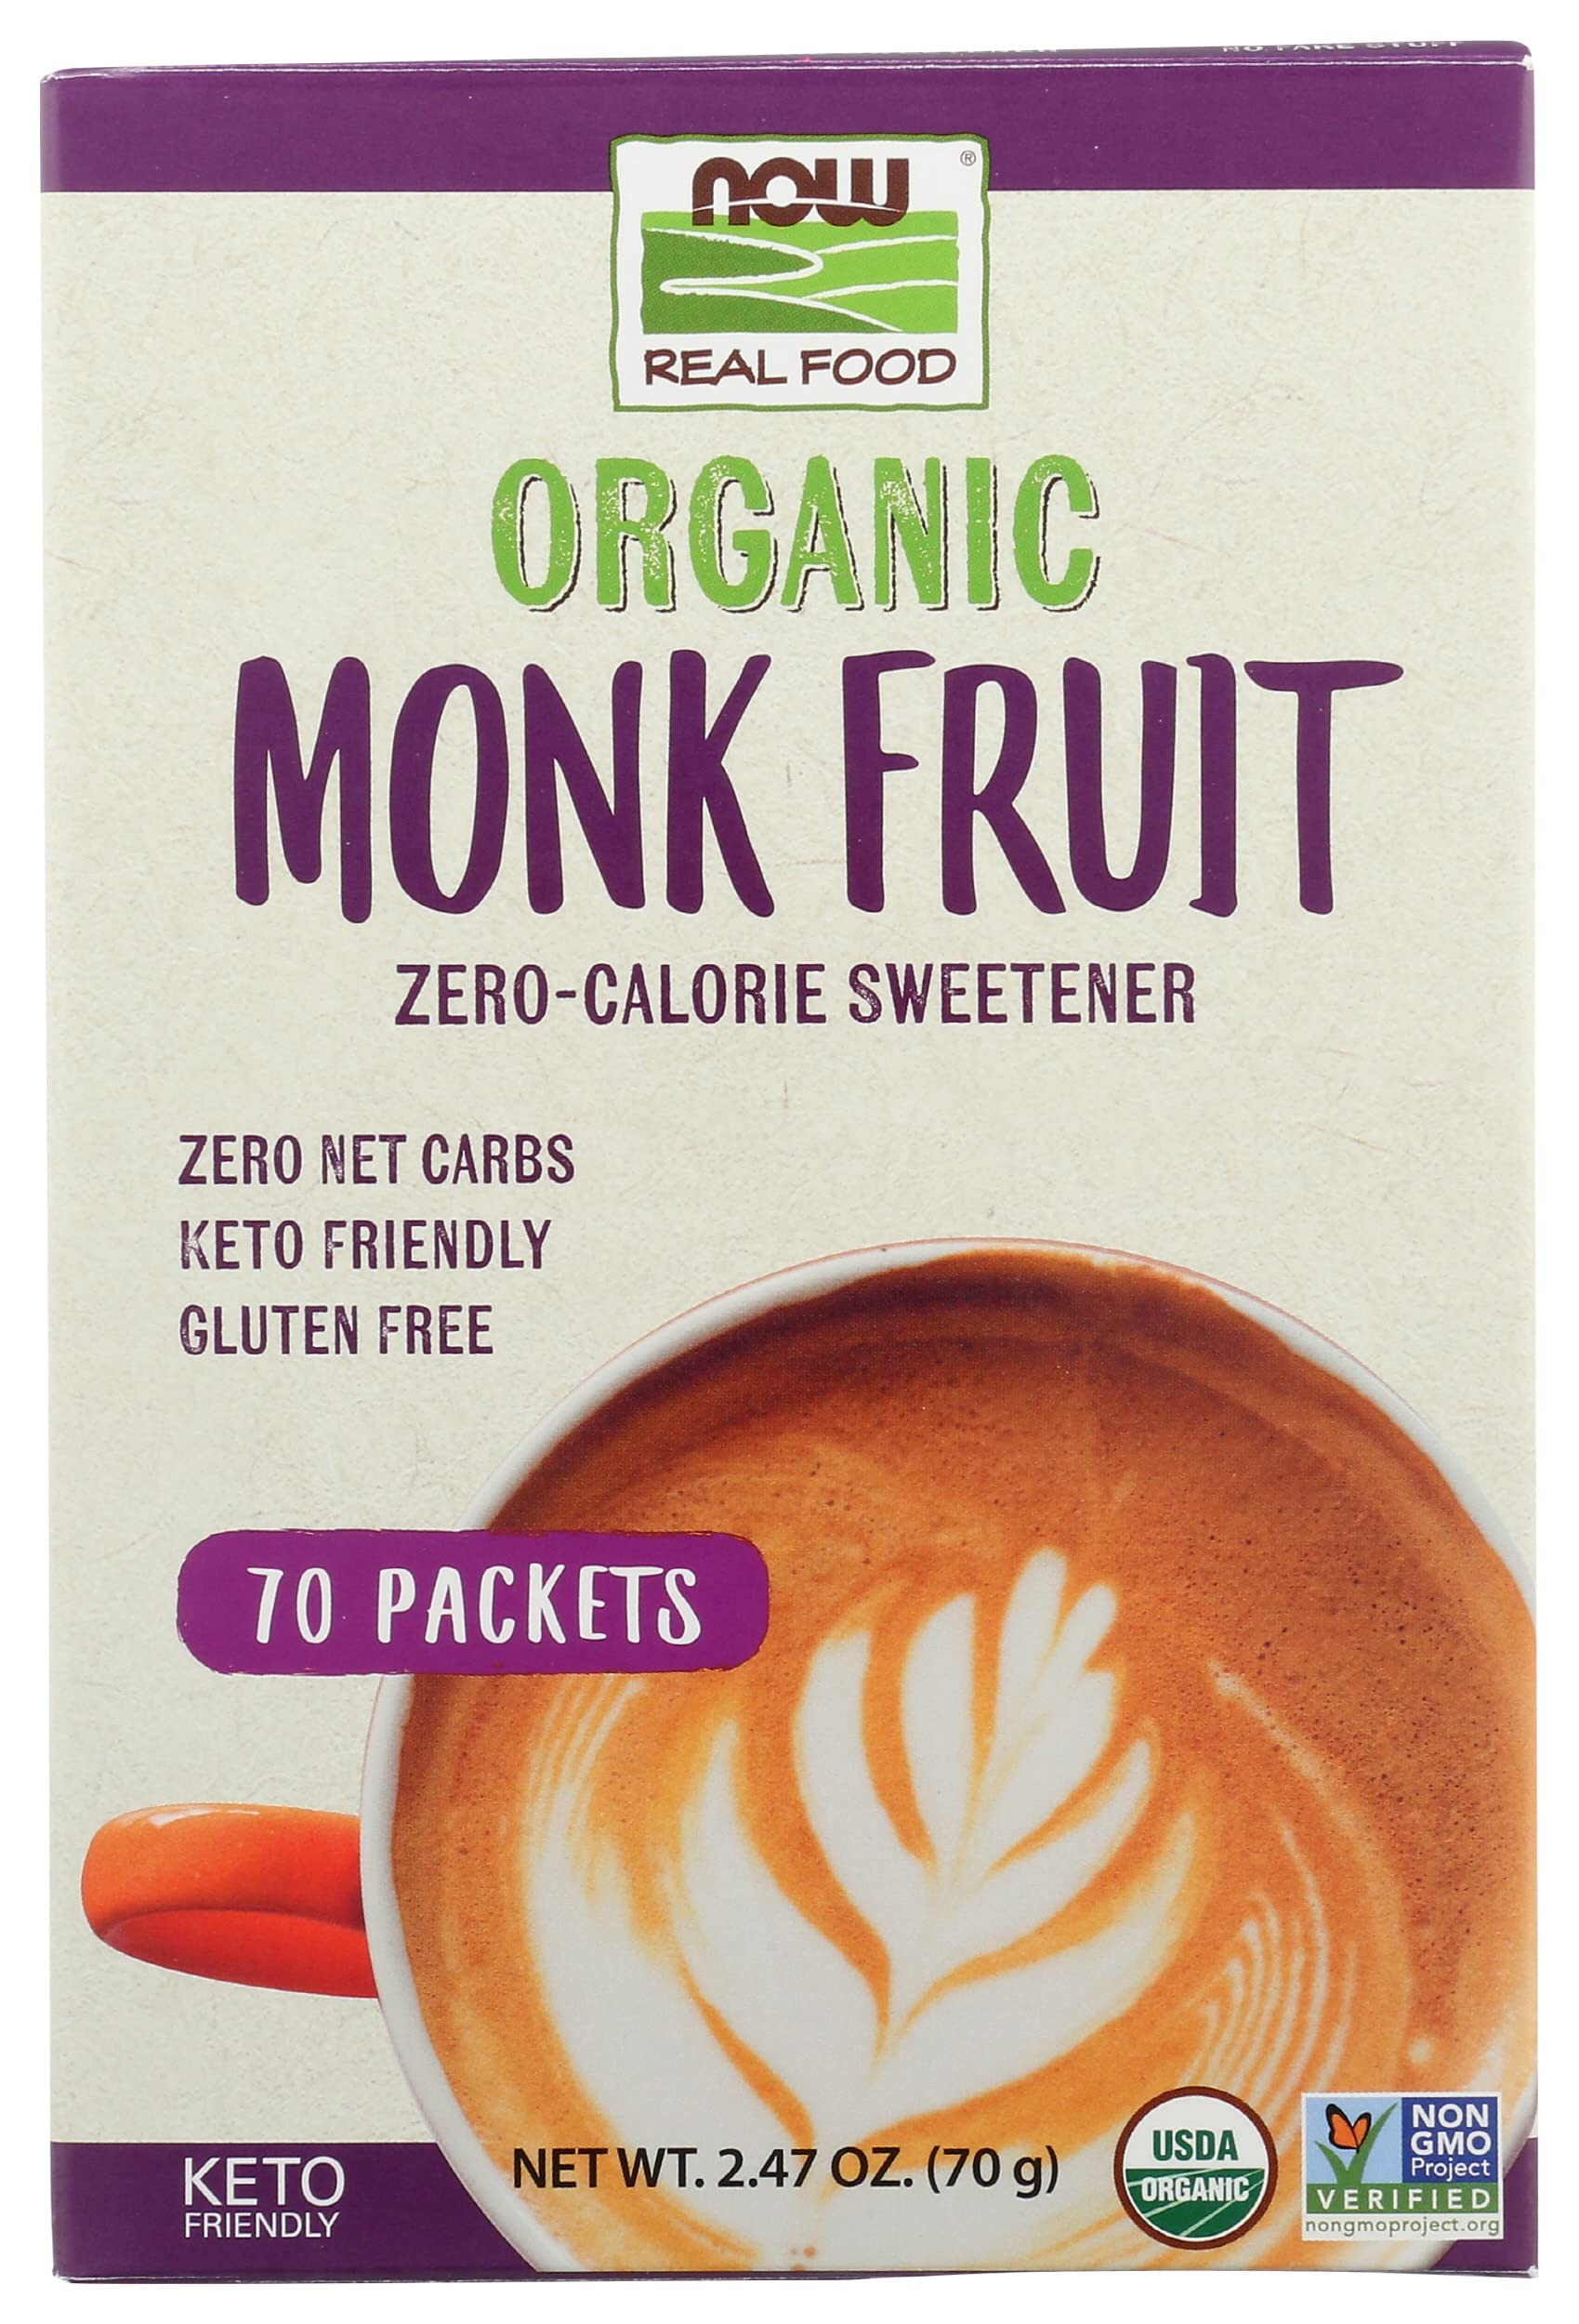
Item Name: Now Organic Monk Fruit Sweetener, 70 Packets, Zero Calorie, Dairy Free, 2.47 Ounce (Pack of 6)
Bullet Point: Now Organic Monk Fruit Sweetener, 70 Packets, Zero Calorie, Dairy Free, 2.47 Ounce (Pack of 6)
Value: 14.82
Unit: Ounce

Price: 13.02